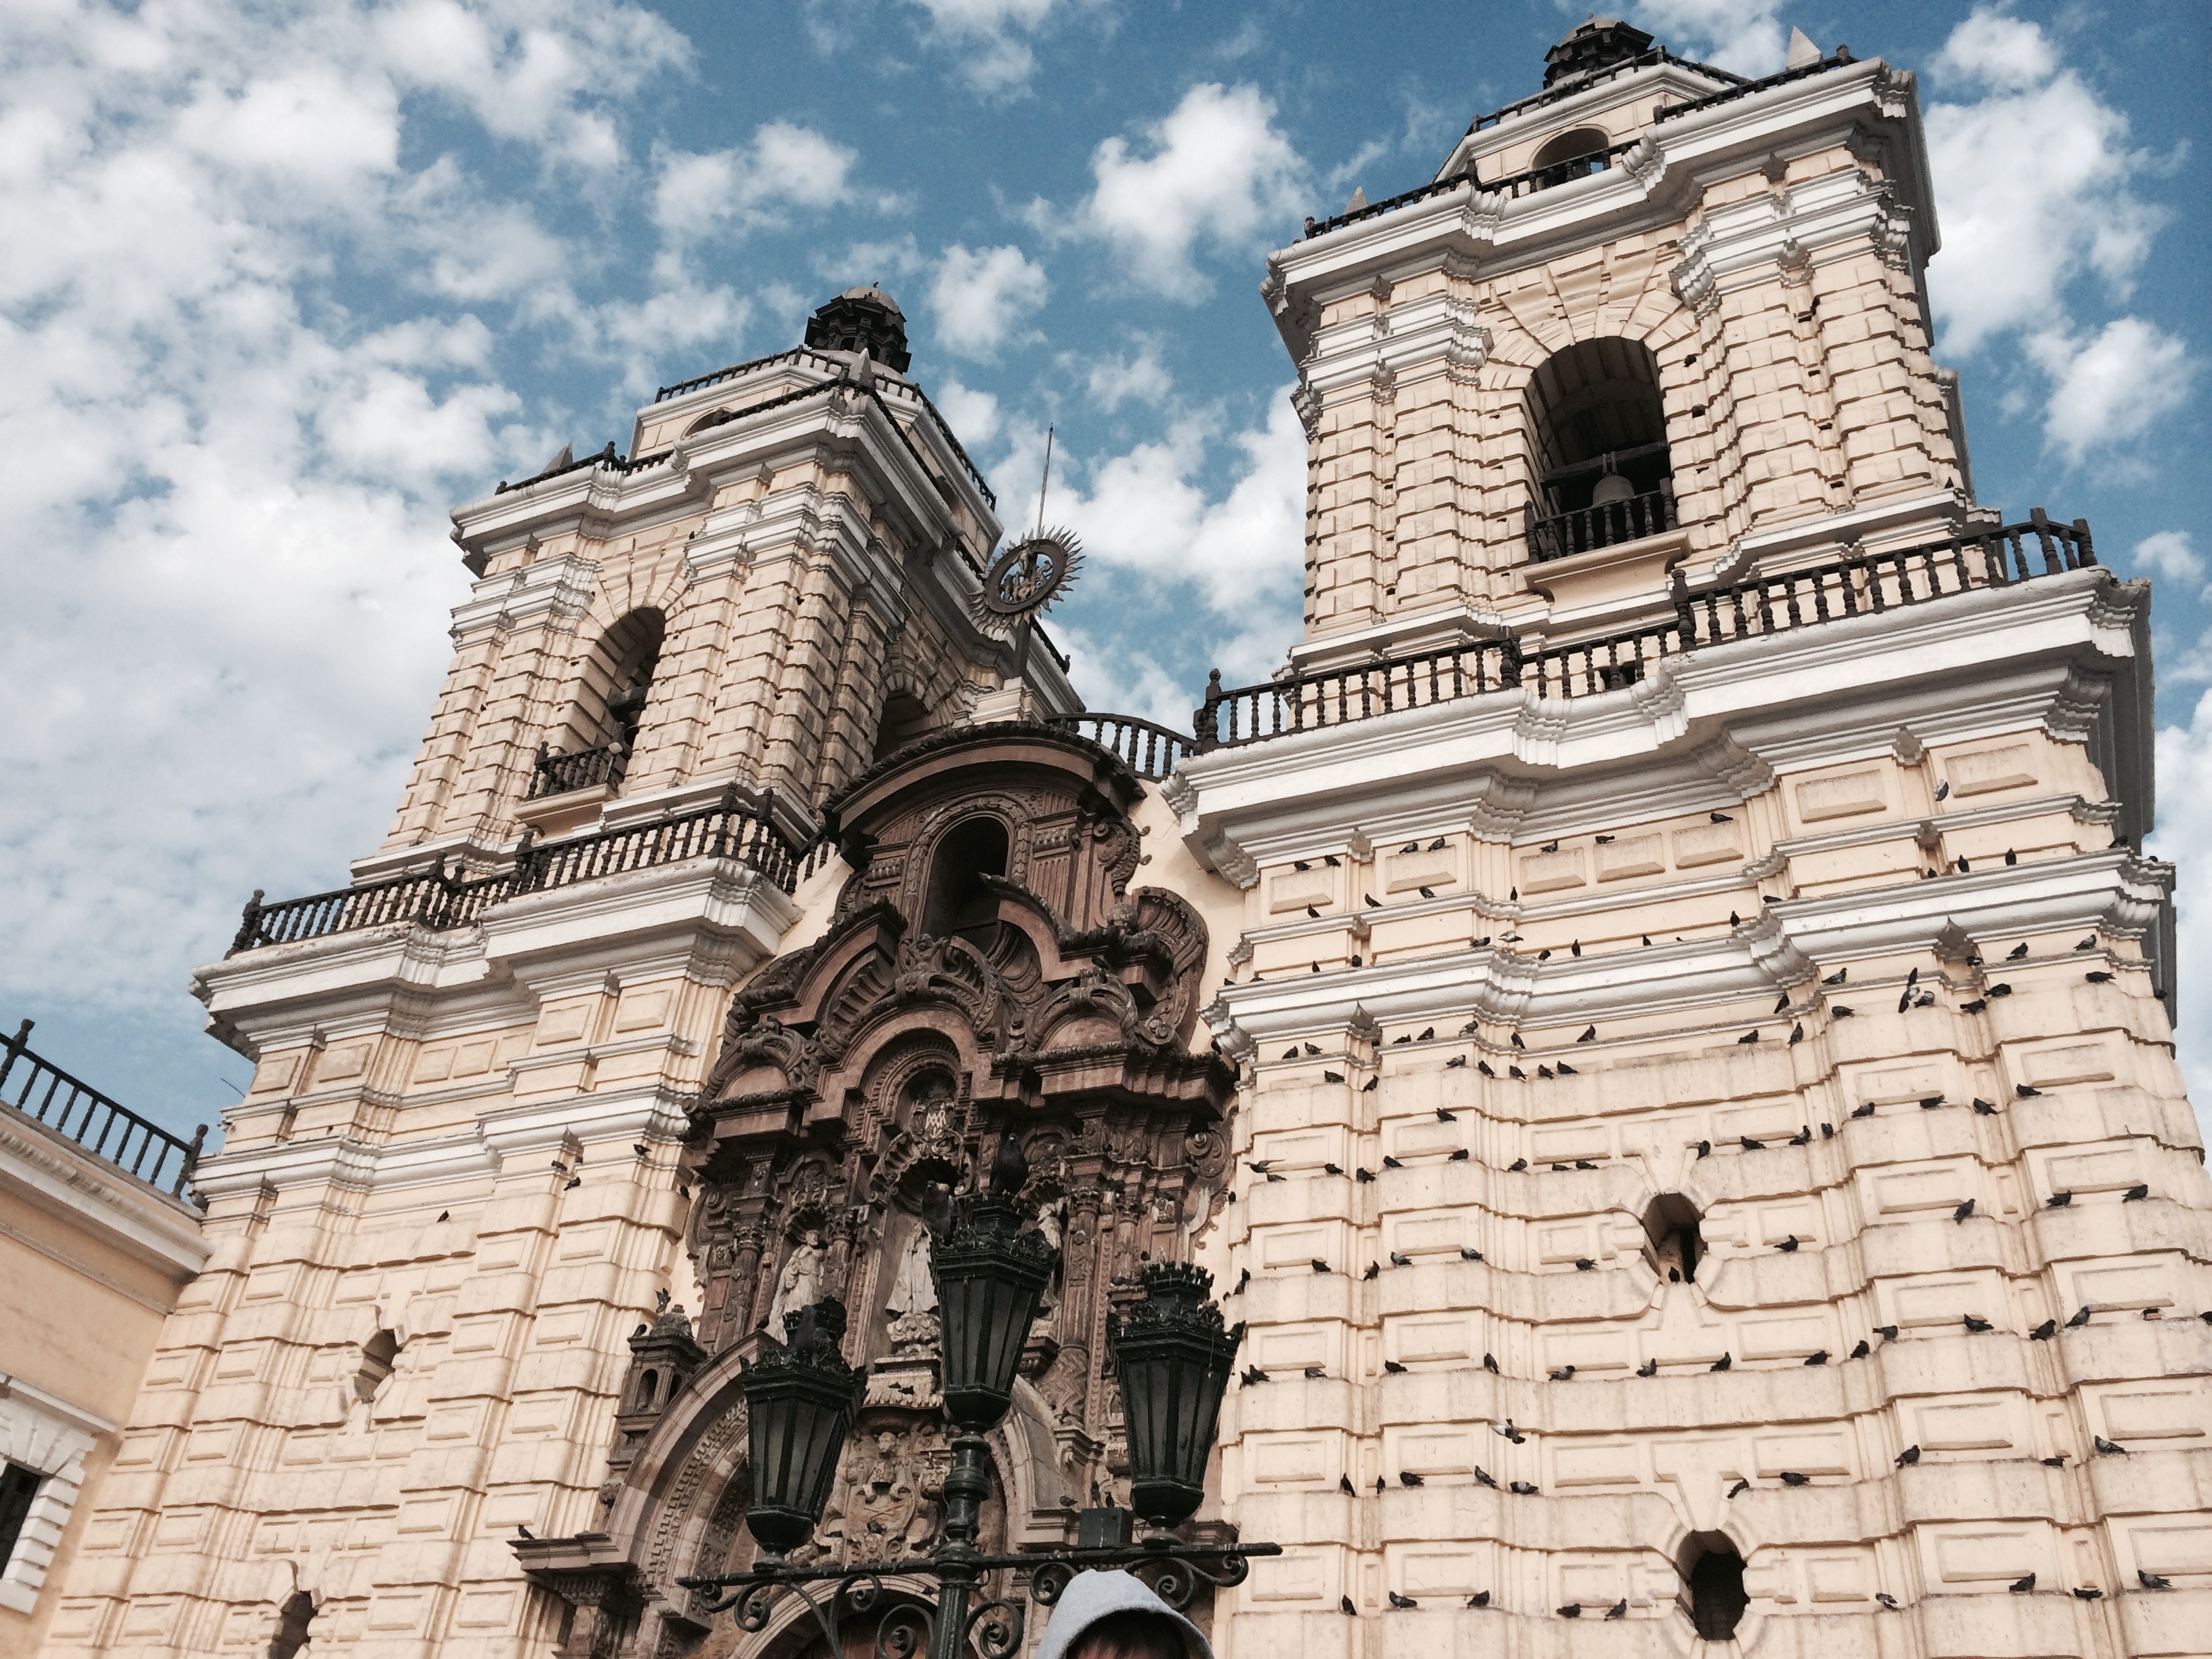
architecture, building, tower, landmark, facade, church, cathedral, place of worship, peru, bell tower, lime, history, heritage, catacombs, ancient history